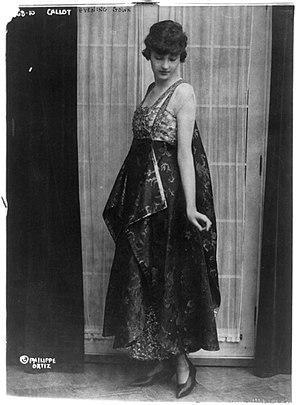
Callot Sœurs est le nom d'une maison de haute couture française ouverte en 1895, 24 rue Taitbout à Paris dans le 9ᵉ arrondissement par les quatre sœurs Callot : Marie Callot-Gerber, Marthe Callot-Bertrand, Regina Callot-Tennyson-Chantrell et Joséphine Callot-Crimont.